Lisa LaFlamme

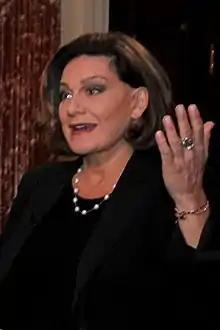
LaFlamme in 2016

Lisa LaFlamme (born July 25, 1964) is a Canadian television journalist, and formerly the chief anchor and senior editor of "CTV National News". She replaced Lloyd Robertson in this role on September 5, 2011. LaFlamme previously served as the news international affairs correspondent and substitute host for "CTV National News". In August 2022, CTV announced it was ending her contract, due to a "business decision" to take the programme in a "different direction", ultimately replacing her with Omar Sachedina. LaFlamme spoke out publicly regarding her dismissal, and went viral on social media when she claimed she was "blindsided" by the decision.